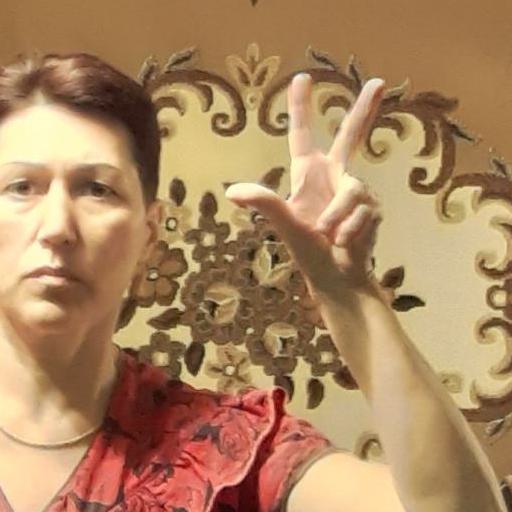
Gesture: three2